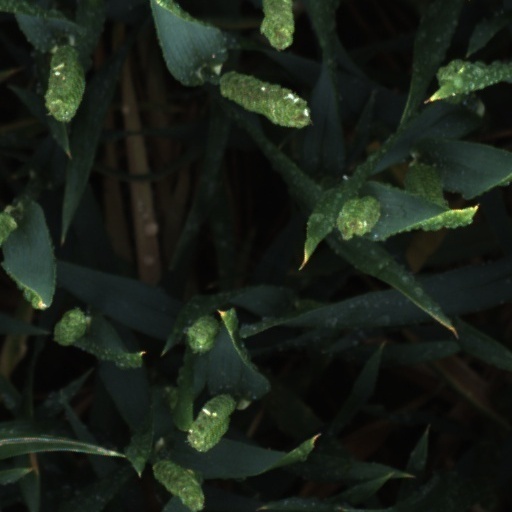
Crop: wheat